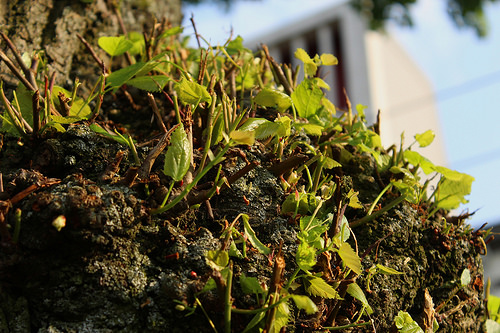
Flower: tulip